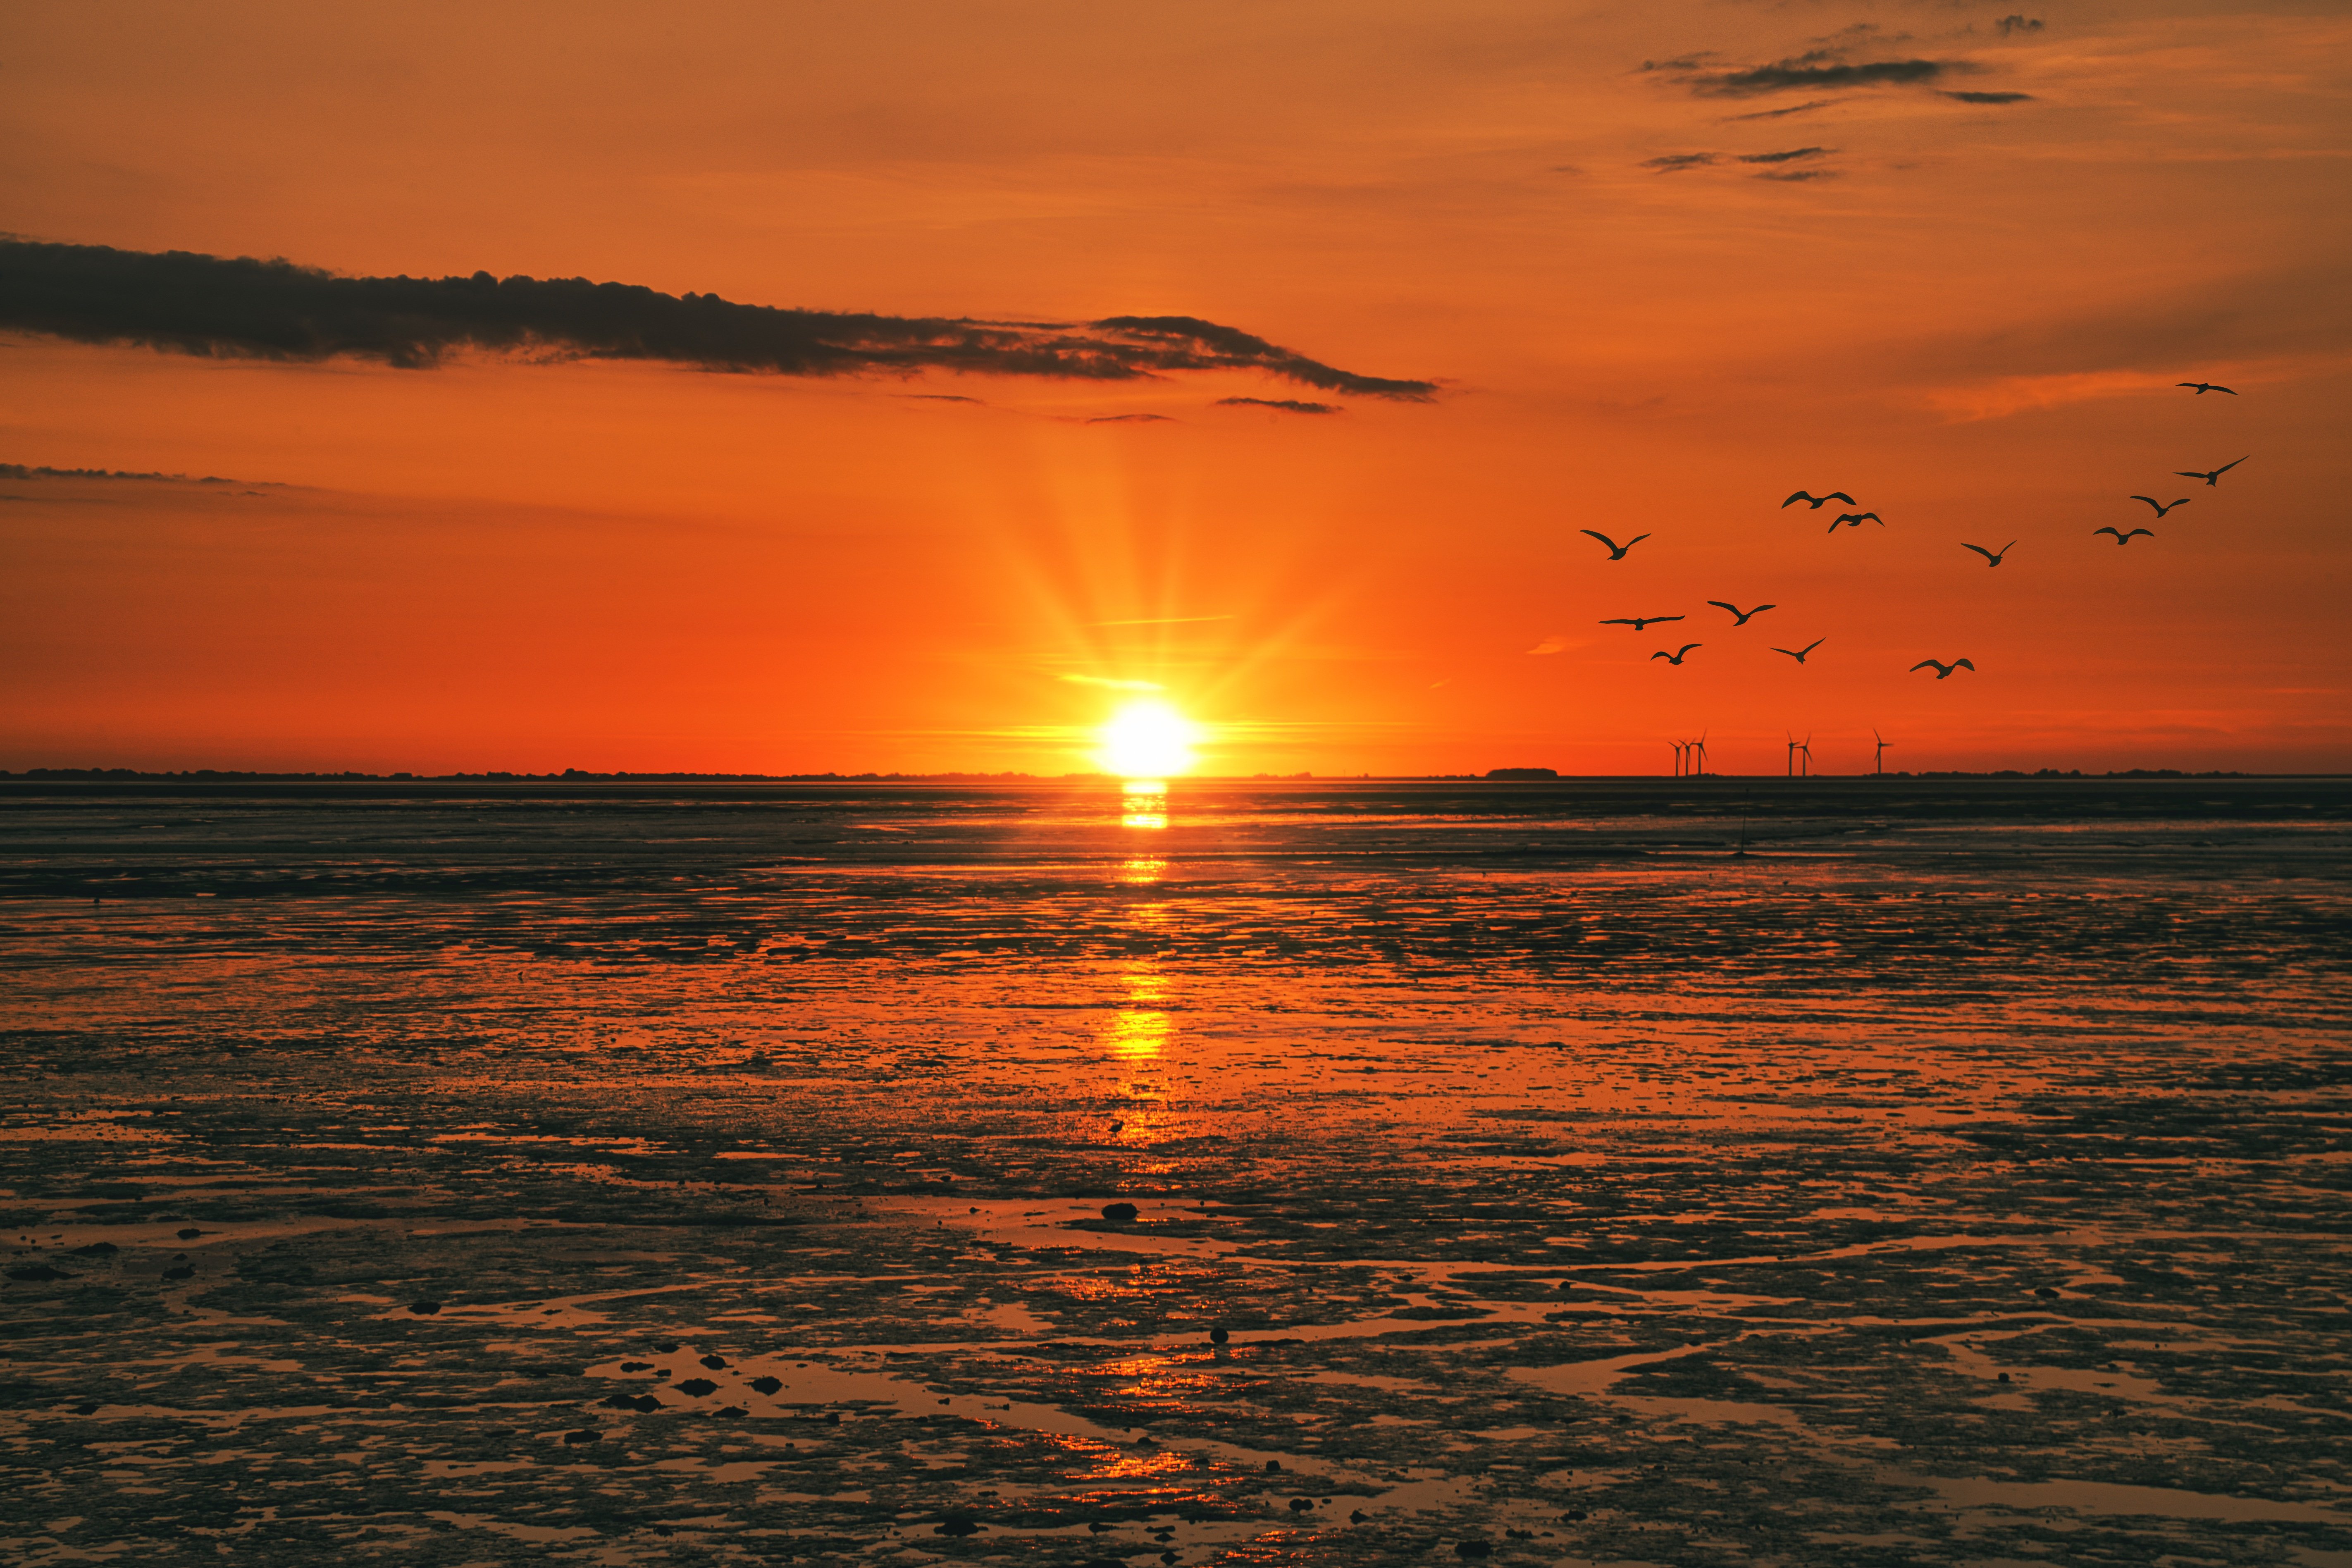
sea, water, cloud, sky, bird, atmosphere, ecoregion, afterglow, natural landscape, liquid, amber, dusk, orange, fluid, sunset, beach, red sky at morning, sunrise, coastal and oceanic landforms, atmospheric phenomenon, landscape, lake, horizon, morning, waterway, astronomical object, wind wave, heat, sun, shore, calm, wave, dawn, coast, reflection, sound, seabird, flock, tree, animal migration, ocean, evening, wood, cumulus, bird migration, tropics, wetland, tide, charadriiformes, vacation, backlighting, wildlife, sand, water bird